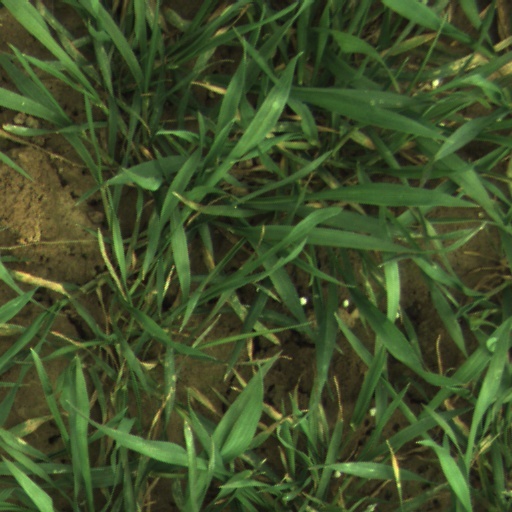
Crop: wheat